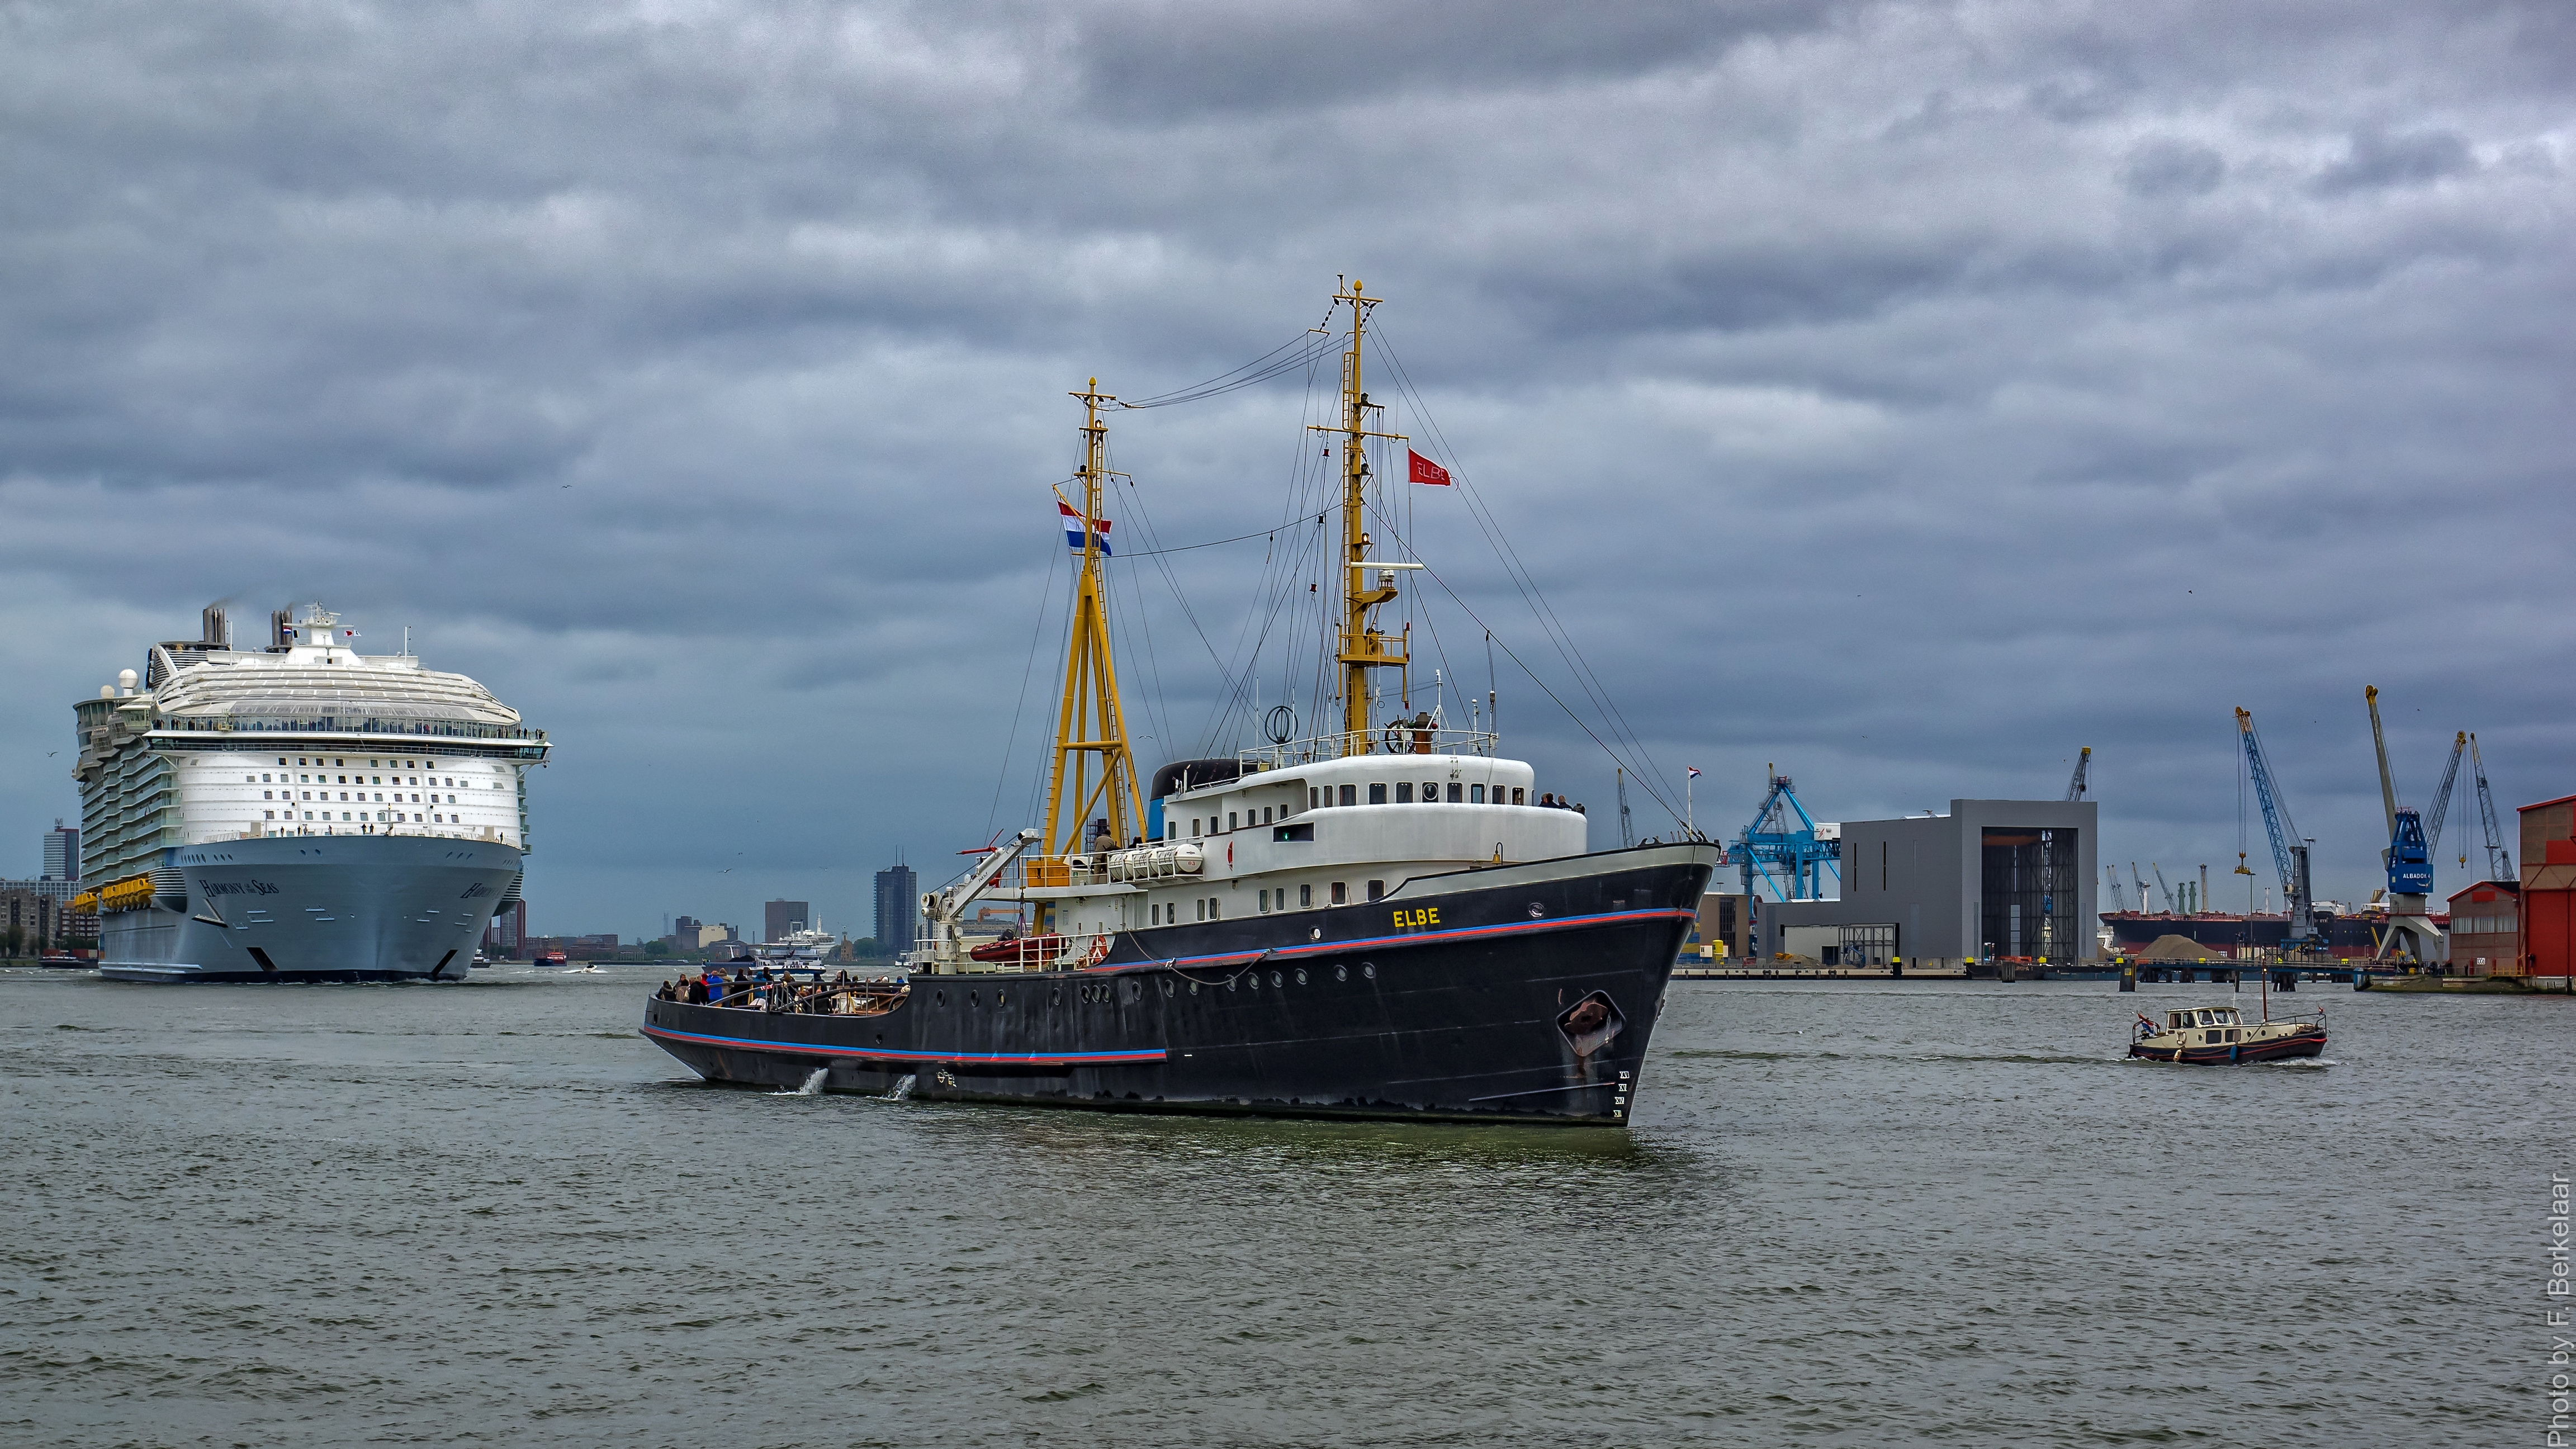
sea, coast, boat, ship, vehicle, bay, harbor, port, ferry, hdr, nederland, rotterdam, zuidholland, channel, twop, tugboat, watercraft, tug, nieuwemaas, elbe, olympusm1240mmf28, portofrotterdam, nlsleepboot, varenderfgoed, harmonyoftheseas, fishing vessel, passenger ship, freight transport